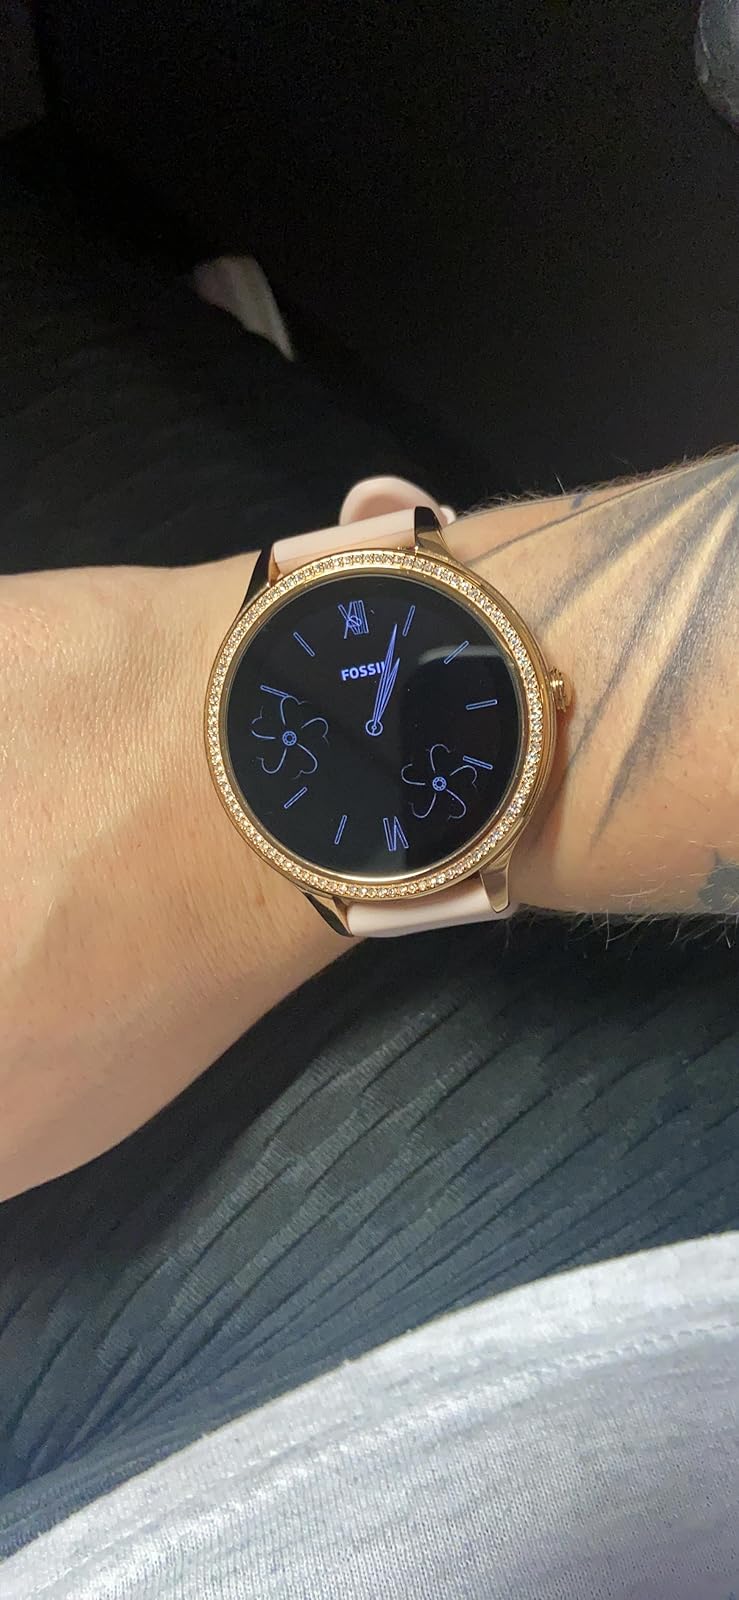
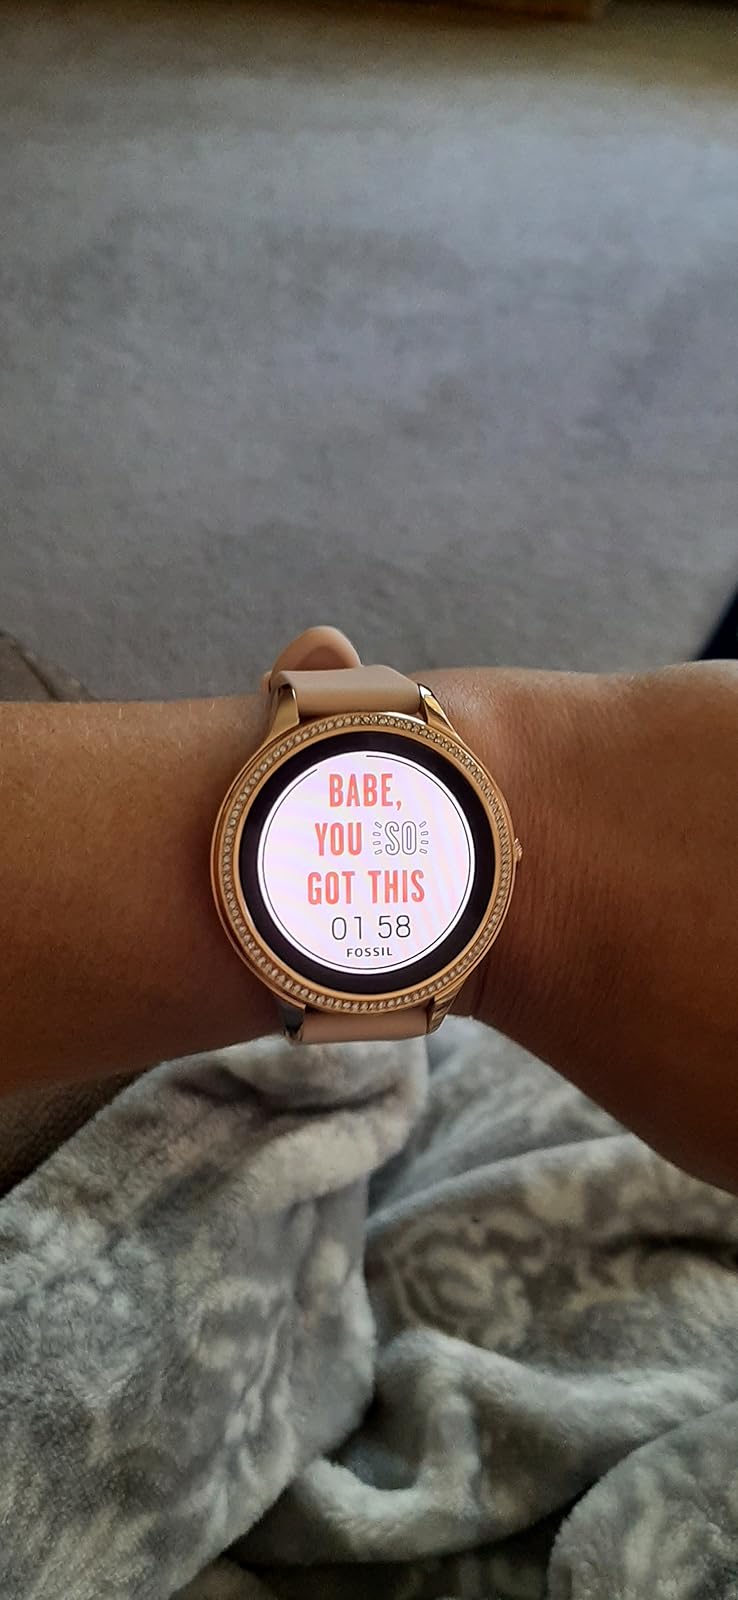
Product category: smartwatch
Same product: yes